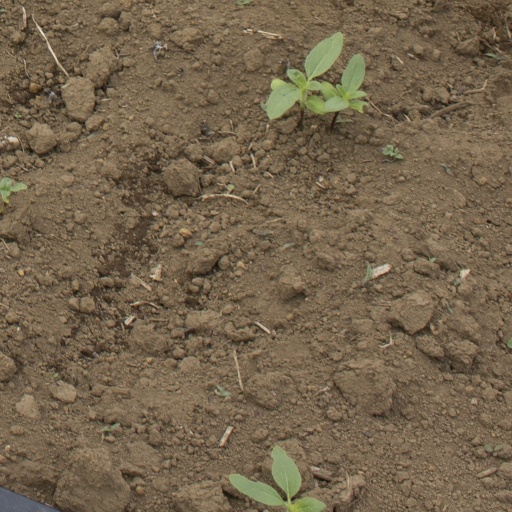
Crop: Jerusalem artichoke